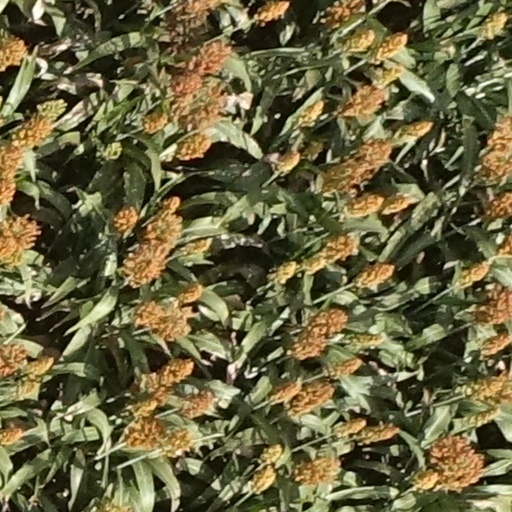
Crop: sorghum